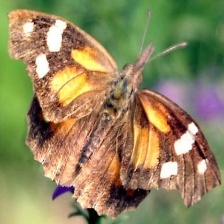
Species: AMERICAN SNOOT